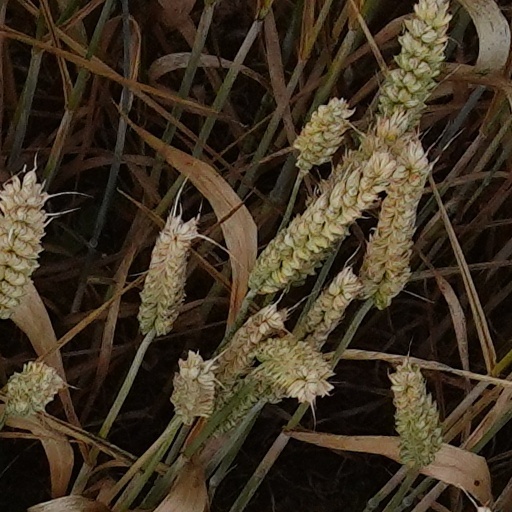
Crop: wheat